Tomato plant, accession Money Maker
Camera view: horizontal (90 deg, fisheye); turntable rotation: 270 degrees
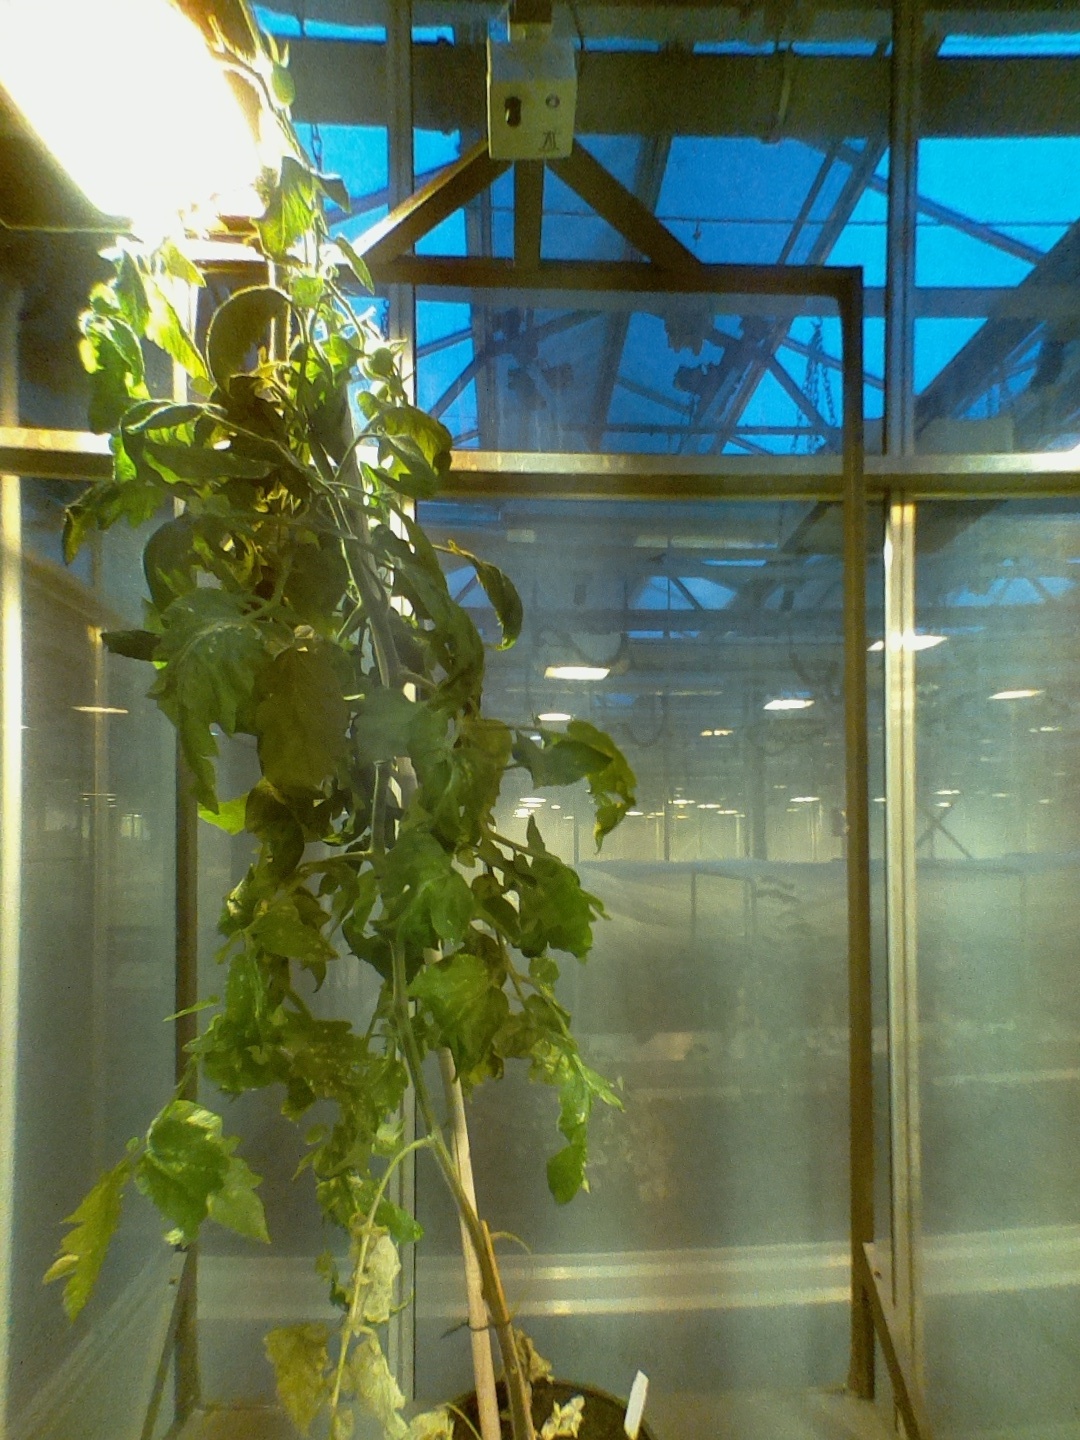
BBCH growth stage 72: 20%-30% of final fruit size